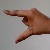
The image shows a hand gesture representing the letter 'Z' in Indian Sign Language.